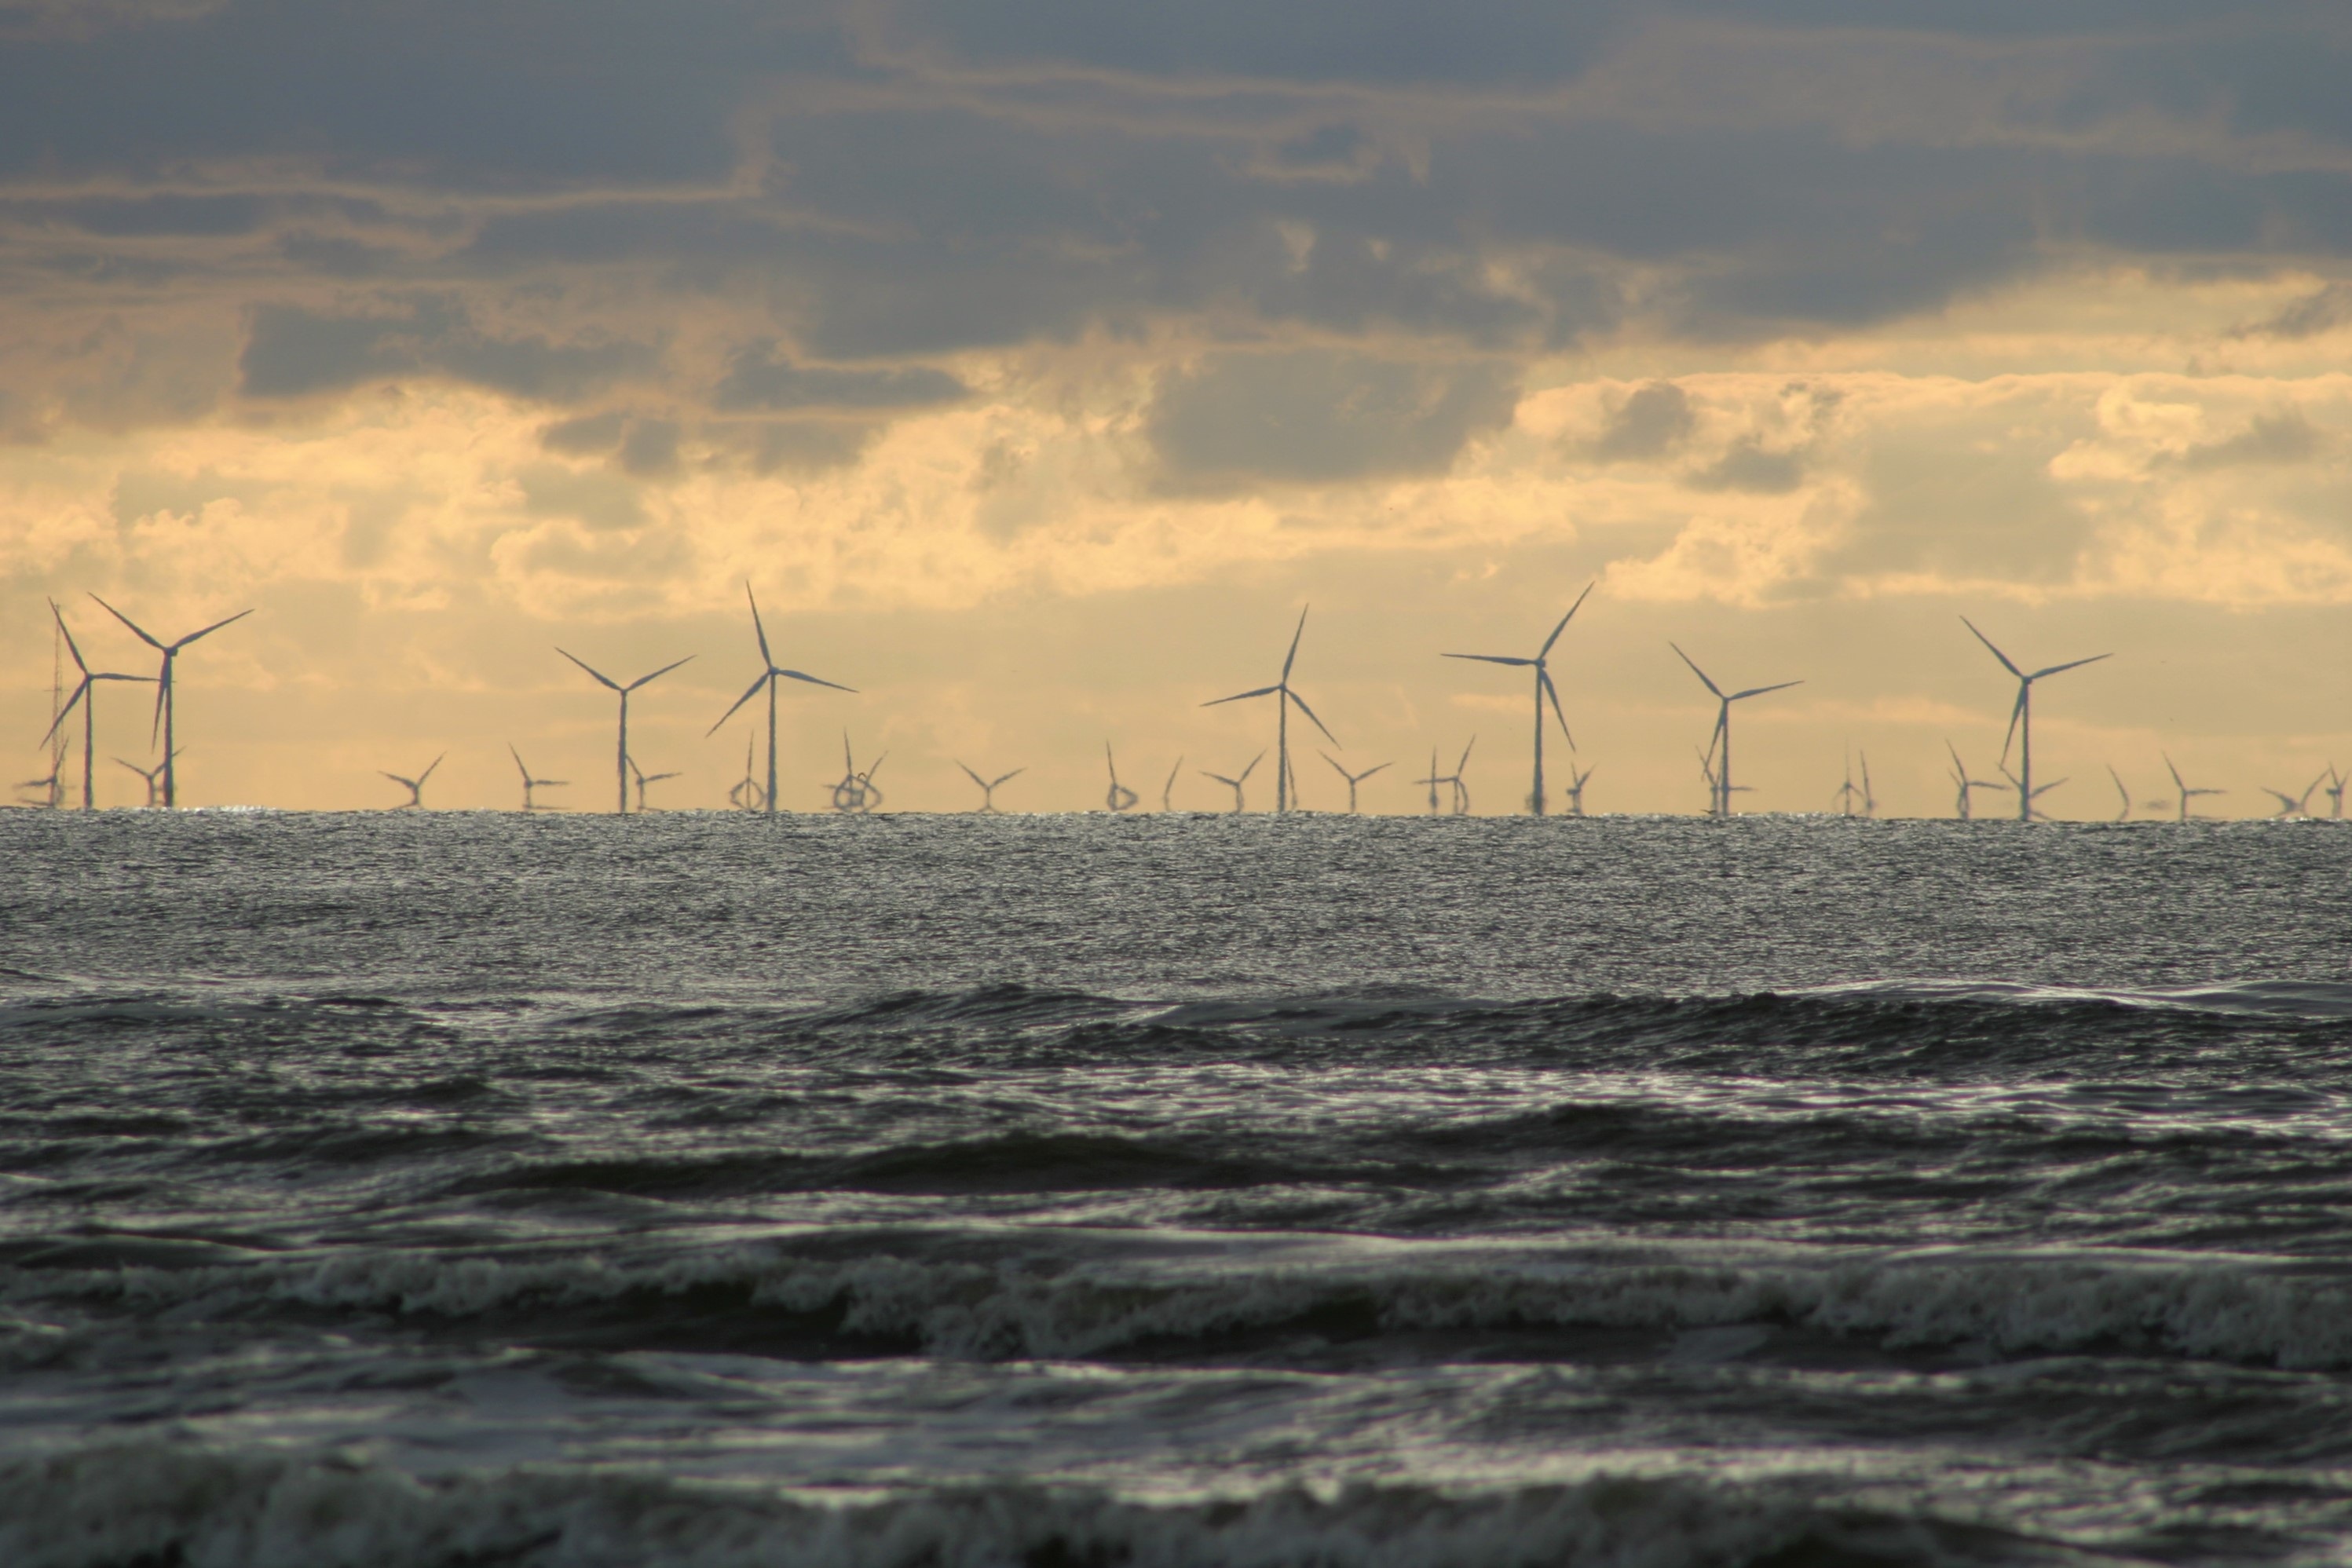
beach, sea, coast, ocean, horizon, cloud, sunset, shore, wave, wind, dusk, tower, pinwheel, wind energy, wind power, clouds, wind farm, wide, renewable energy, wind park, north sea, offshore, eco electricity, mudflat, wind wave